2016 NCAA Division I men's soccer championship game

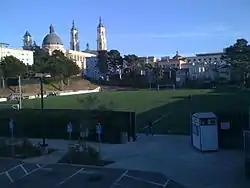
Stanford had a 2–1 away loss to San Francisco at Negoesco Stadium.

Entering the 2016 season, the Cardinal were ranked first in the nation in the NSCAA Poll. Ahead of the regular season, Stanford played two in-state colleges in exhibitions, picking up a 5–0 win at home against Sacramento State and a 2–1 win at Cal Poly. The regular season however, began slowly for Stanford, as the Cardinal failed to pick up a win in their first four matches. Stanford were forced to settle with two home draws against Penn State and Saint Mary's. Following their 0–0–2 start to the season, the Cardinal dropped from first to fifteenth in the polls. In their third and fourth games of the season, Stanford traveled out to Indiana to participate in the early season Adidas/IU Credit Union Classic tournament. There, the Cardinal had a loss to the fourth-ranked, Notre Dame and a draw against the seventh-ranked, Indiana.